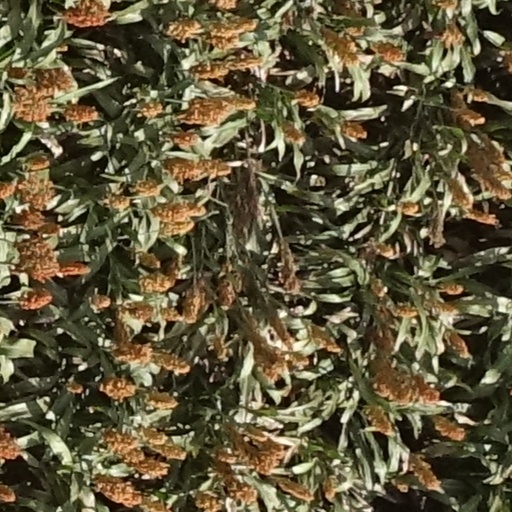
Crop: sorghum